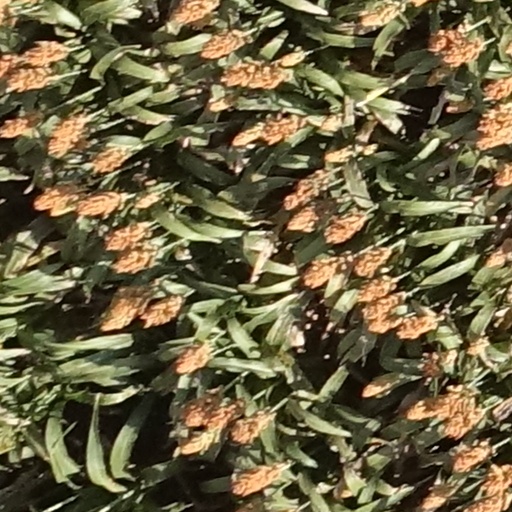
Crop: sorghum